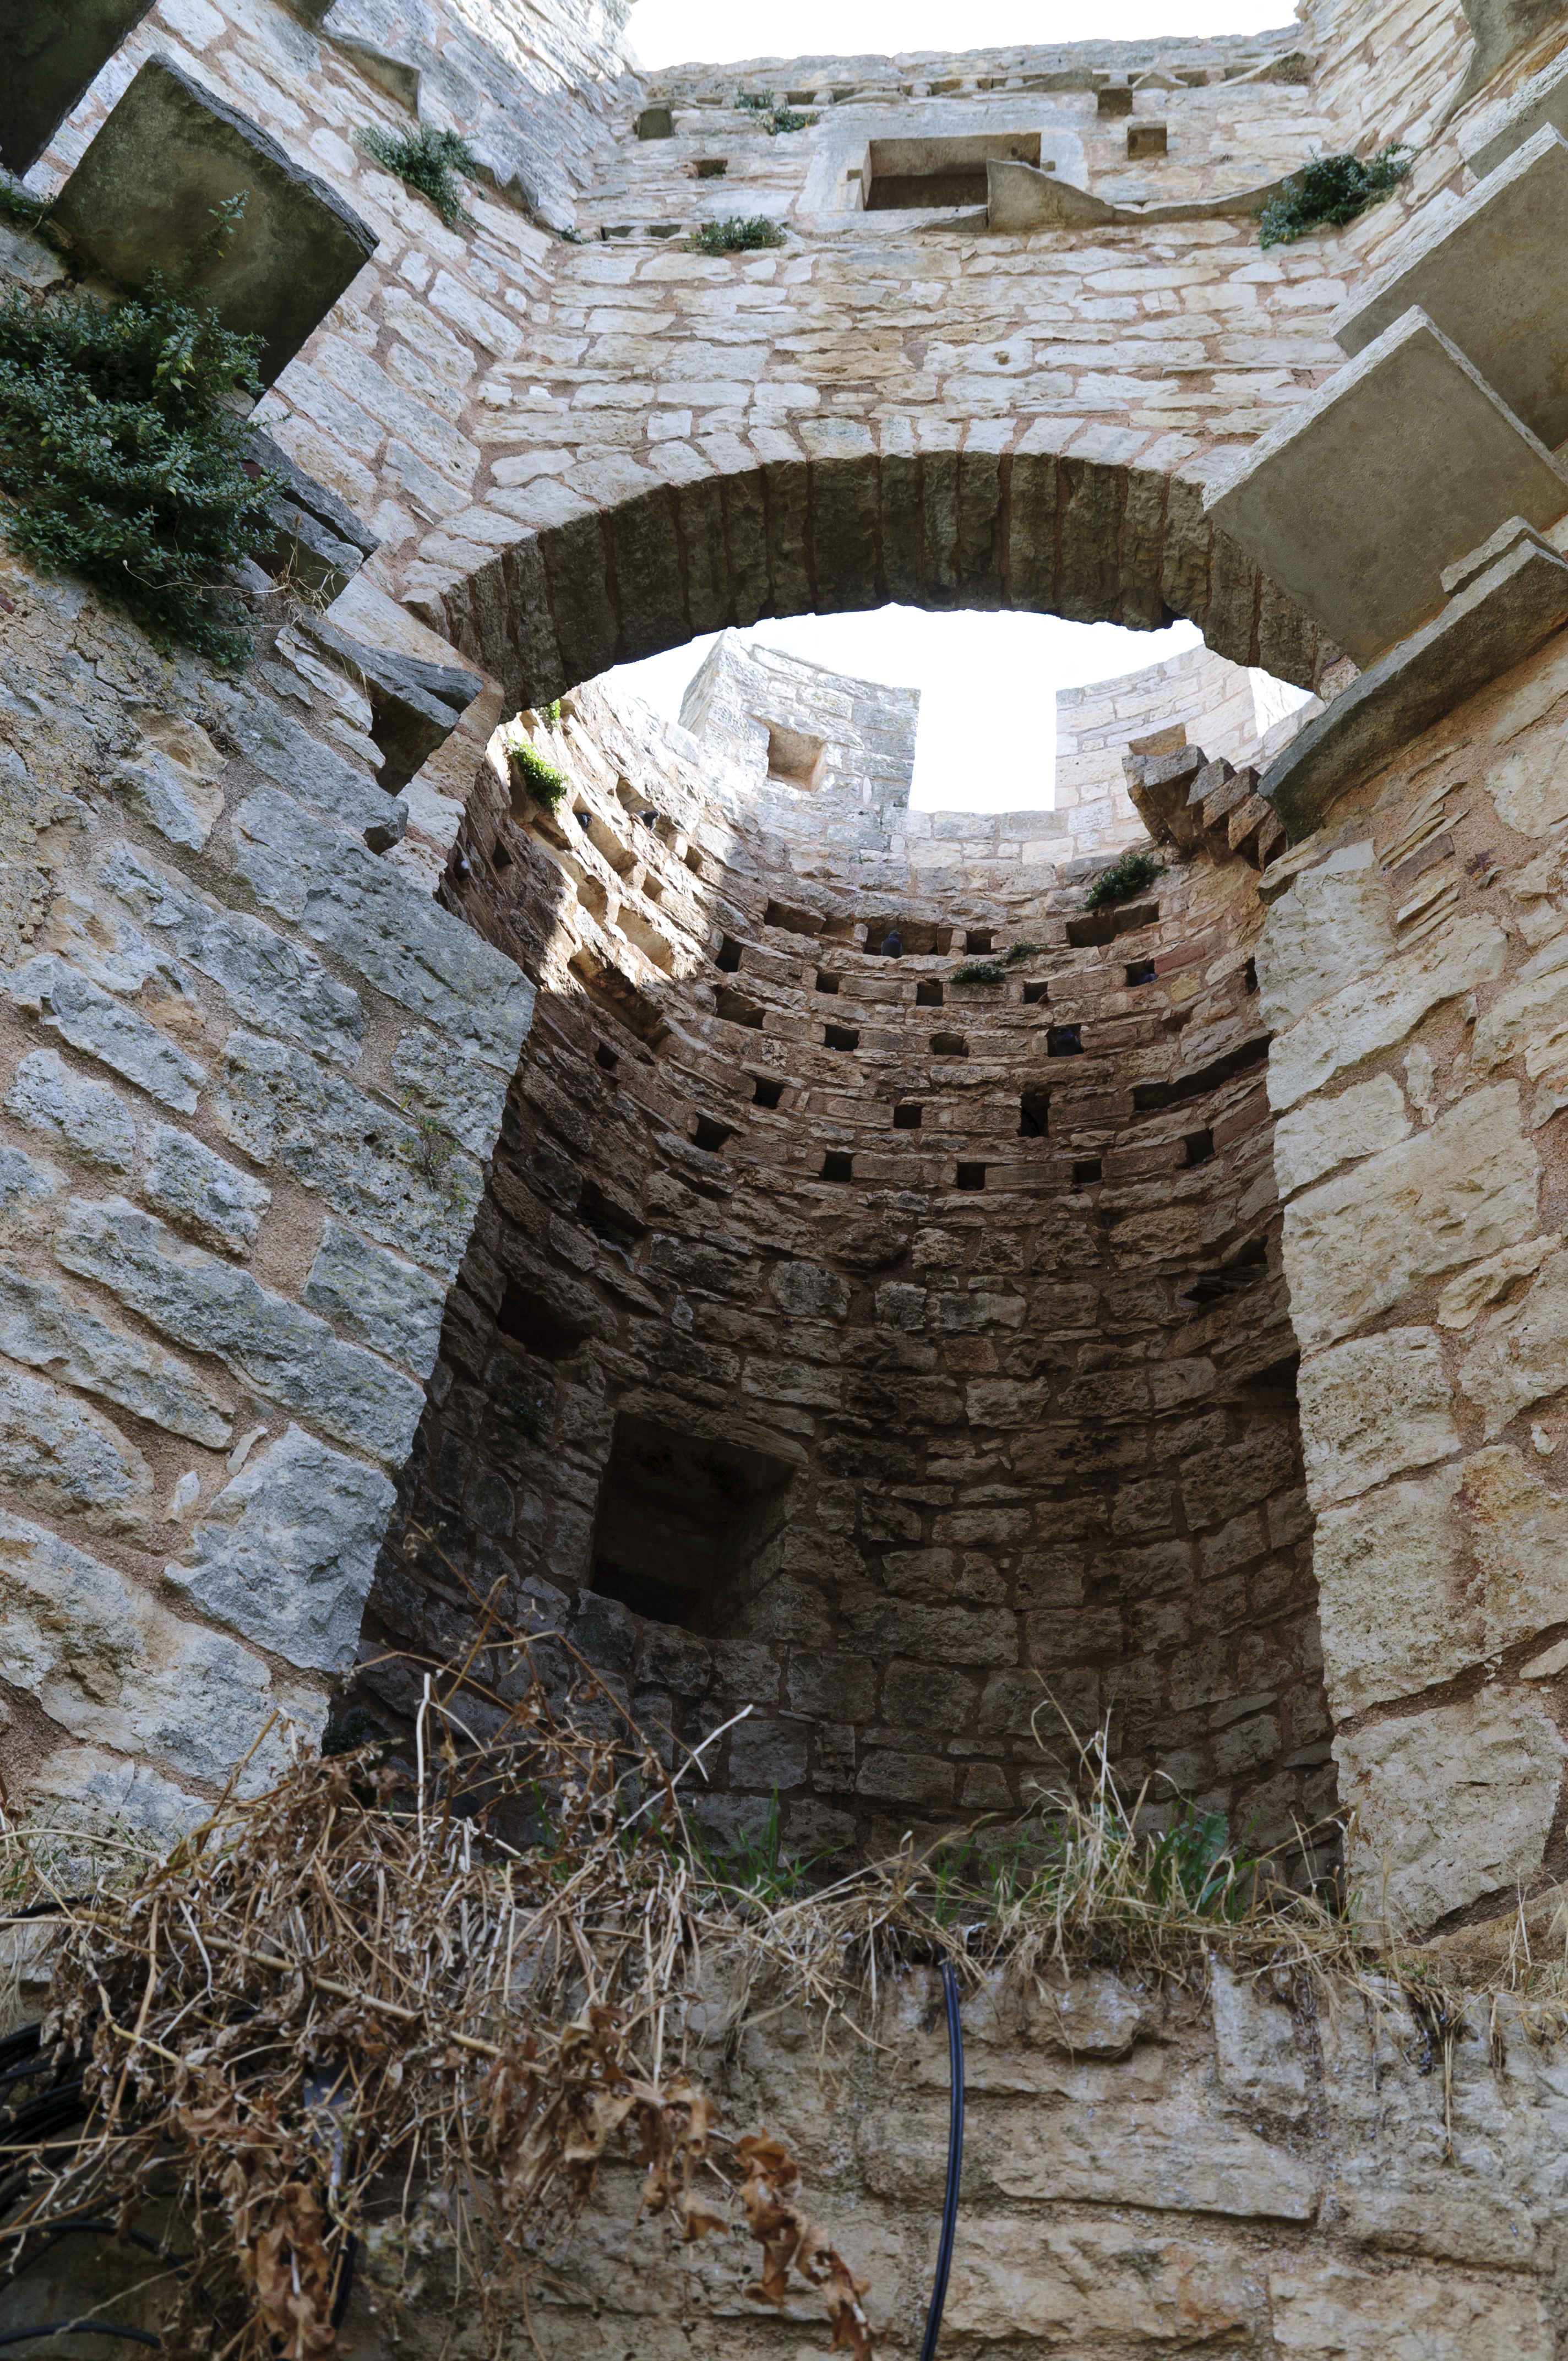
rock, wood, wall, nikon, croatia, ruins, rovigno, rovinj, hvratska, d300, ancient history